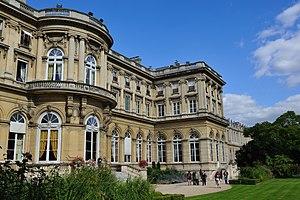
Hôtel du ministre des Affaires étrangères et européennes, 37 quai d'Orsay, Paris, France